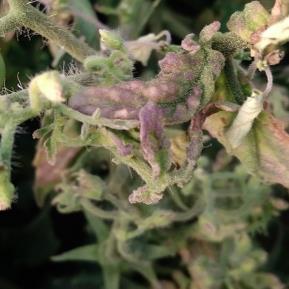
Crop: Tomato
Condition: virosis-d